Playmaker

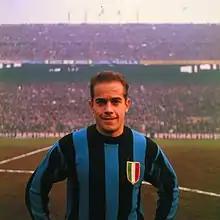
Spanish midfielder Luis Suárez was the main playmaker of the "Grande Inter" side of the 1960s under manager Helenio Herrera.

Classical number 10 and deep-lying playmakers are not often renowned for their tackling or defensive capabilities, hence English commentators have often seen them as a luxury in a football team, but they retain their places due to their ability to change games. Because of this, it became common in the past for box-to-box midfielders with good vision, tackling, tactical intelligence, passing and technical ability to play in the playmaker role in England, as shown by various coaches employing players such as Paul Scholes, Steven Gerrard, Frank Lampard, Yaya Touré and Xabi Alonso in this position. In a 4–4–2 formation, a playmaker will usually play alongside a defensive midfield player to ensure that the team is not vulnerable to attack. With different formations, however, a team may play with multiple playmakers. Most English teams usually use only one playmaker to minimize defensive frailties and also because using more than one may inhibit each playmaker's playing style. The downside to this approach is that a team lacks the necessary creativity when faced with a defensive opponent. Some contemporary teams using formations such as 4–2–3–1, 4–4–1–1, 4–5–1, and 4–1–2–1–2/4–3–1–2, have multiple playmakers. Some examples of the few notable English players in this position are Paul Gascoigne and Glenn Hoddle, while most playmakers have tended to be foreigners in the Premier League.